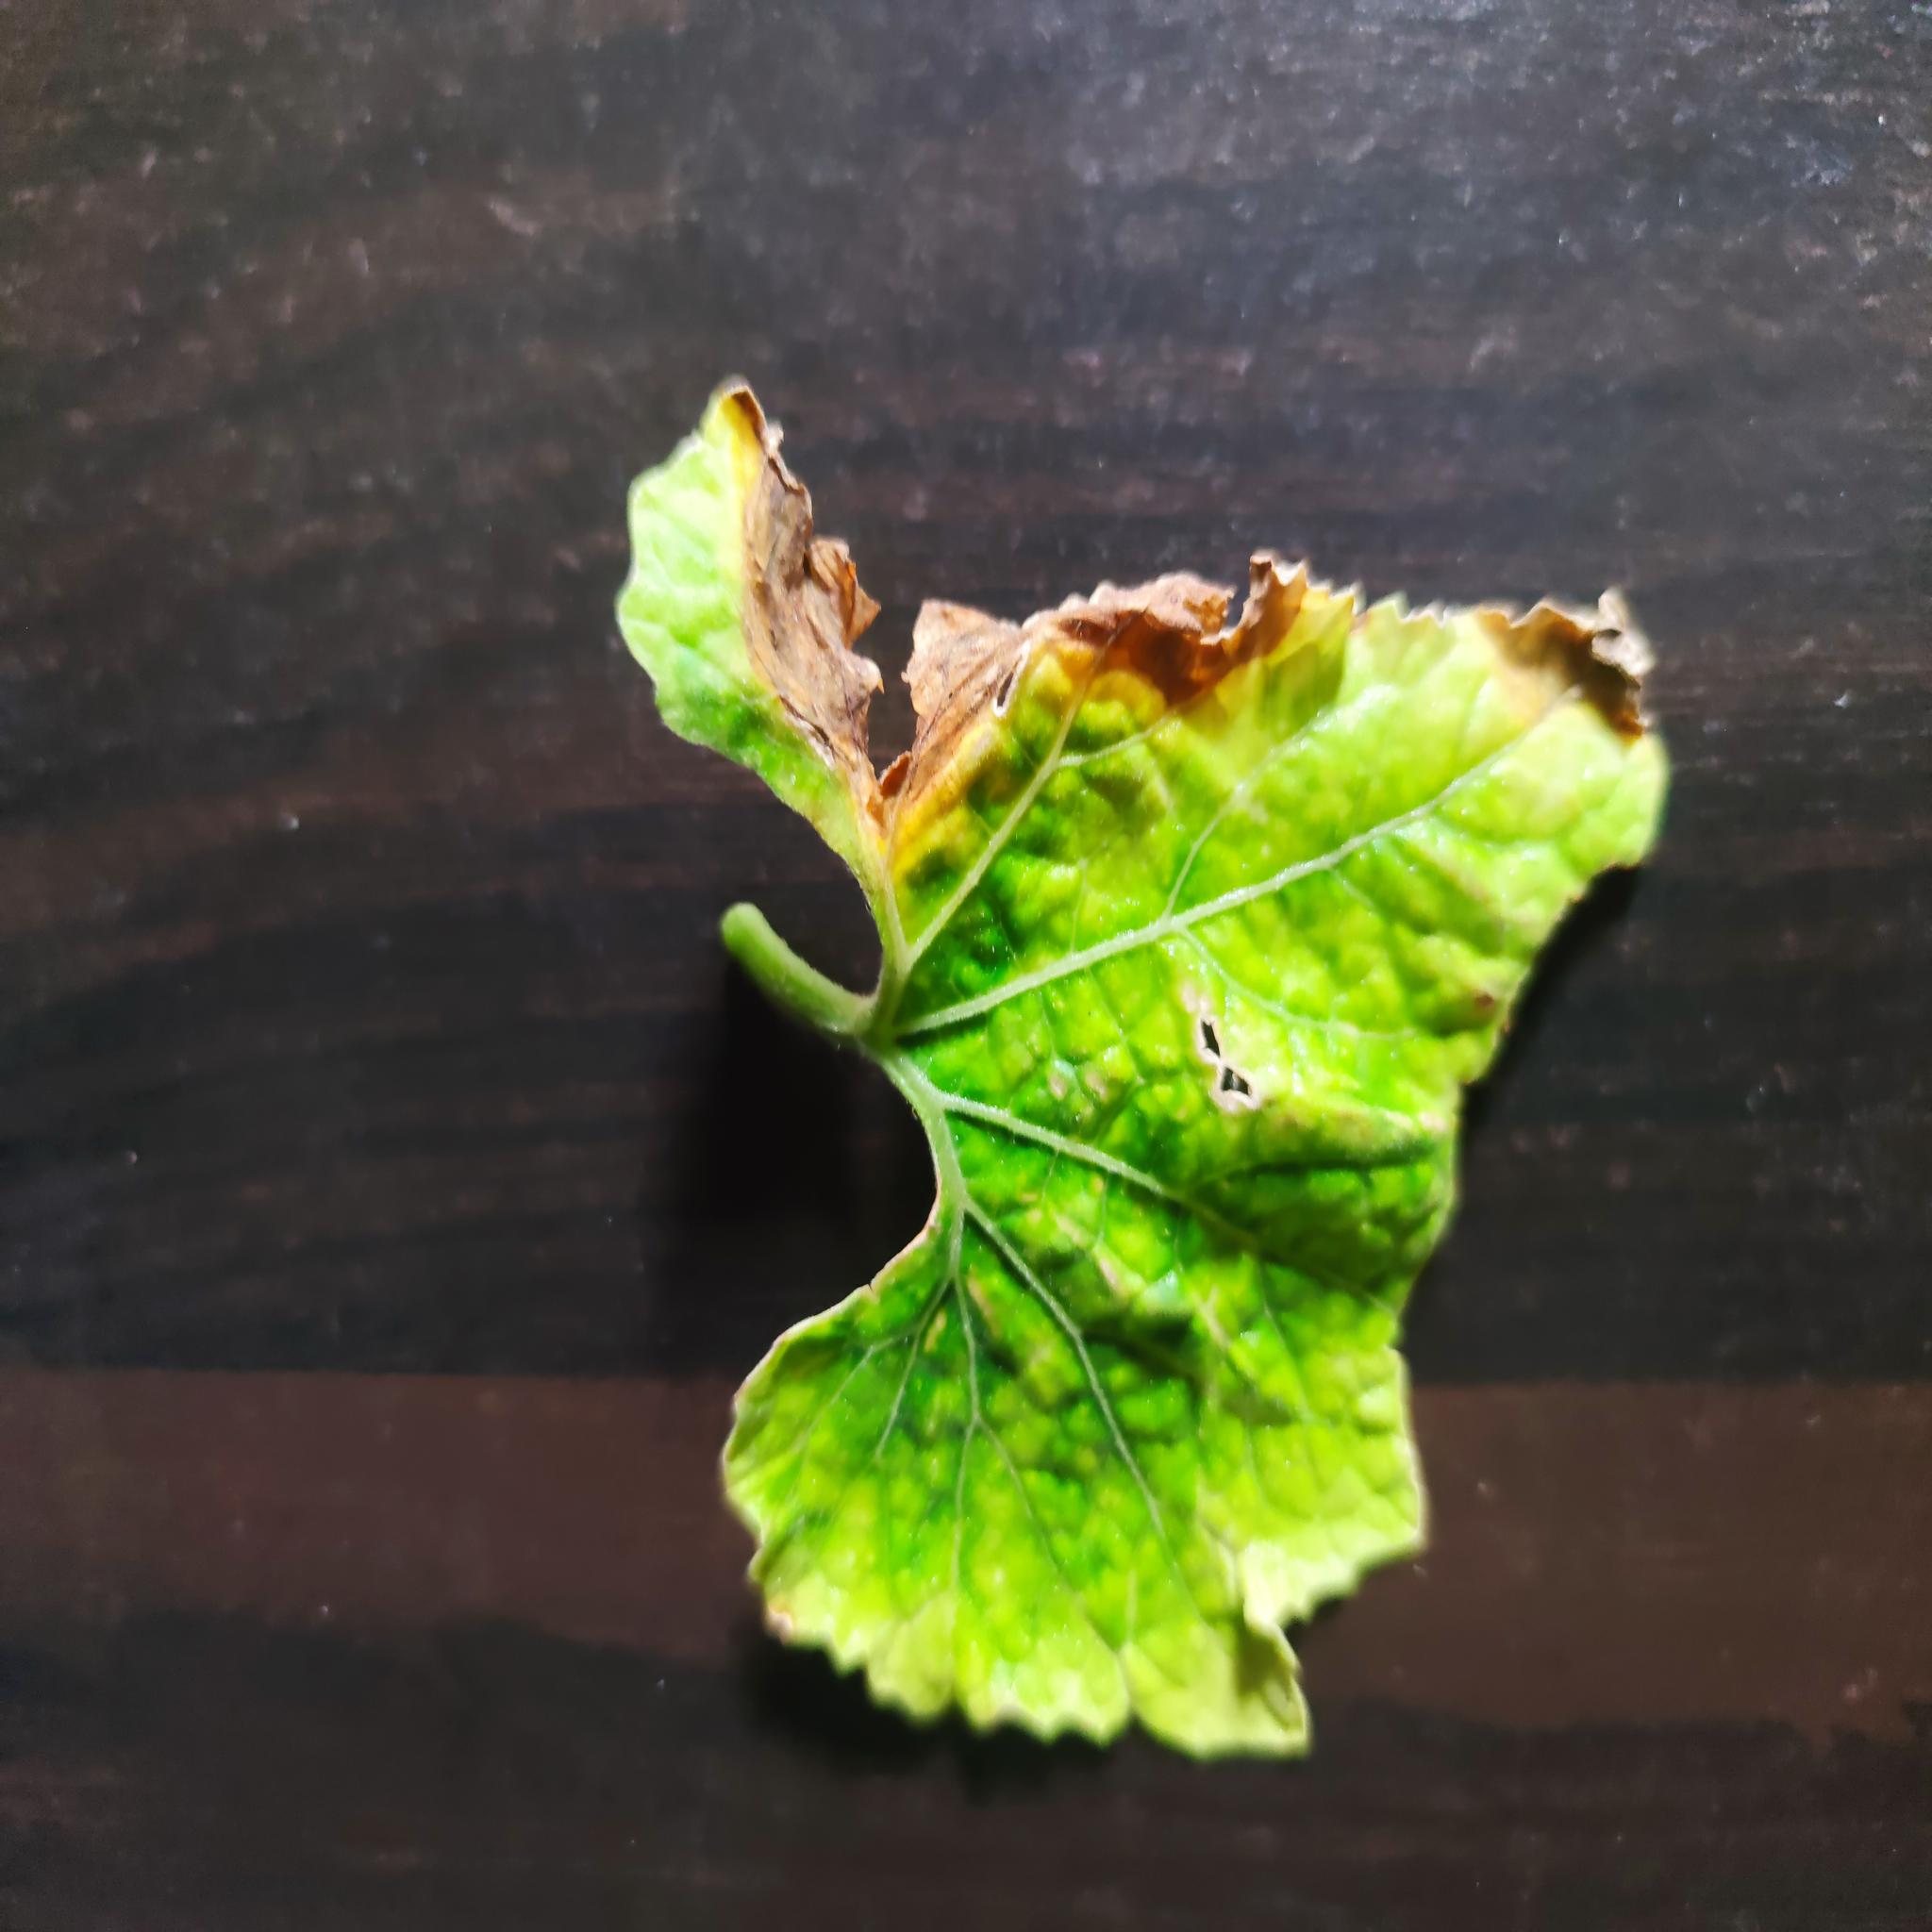
Label: Downy mildew